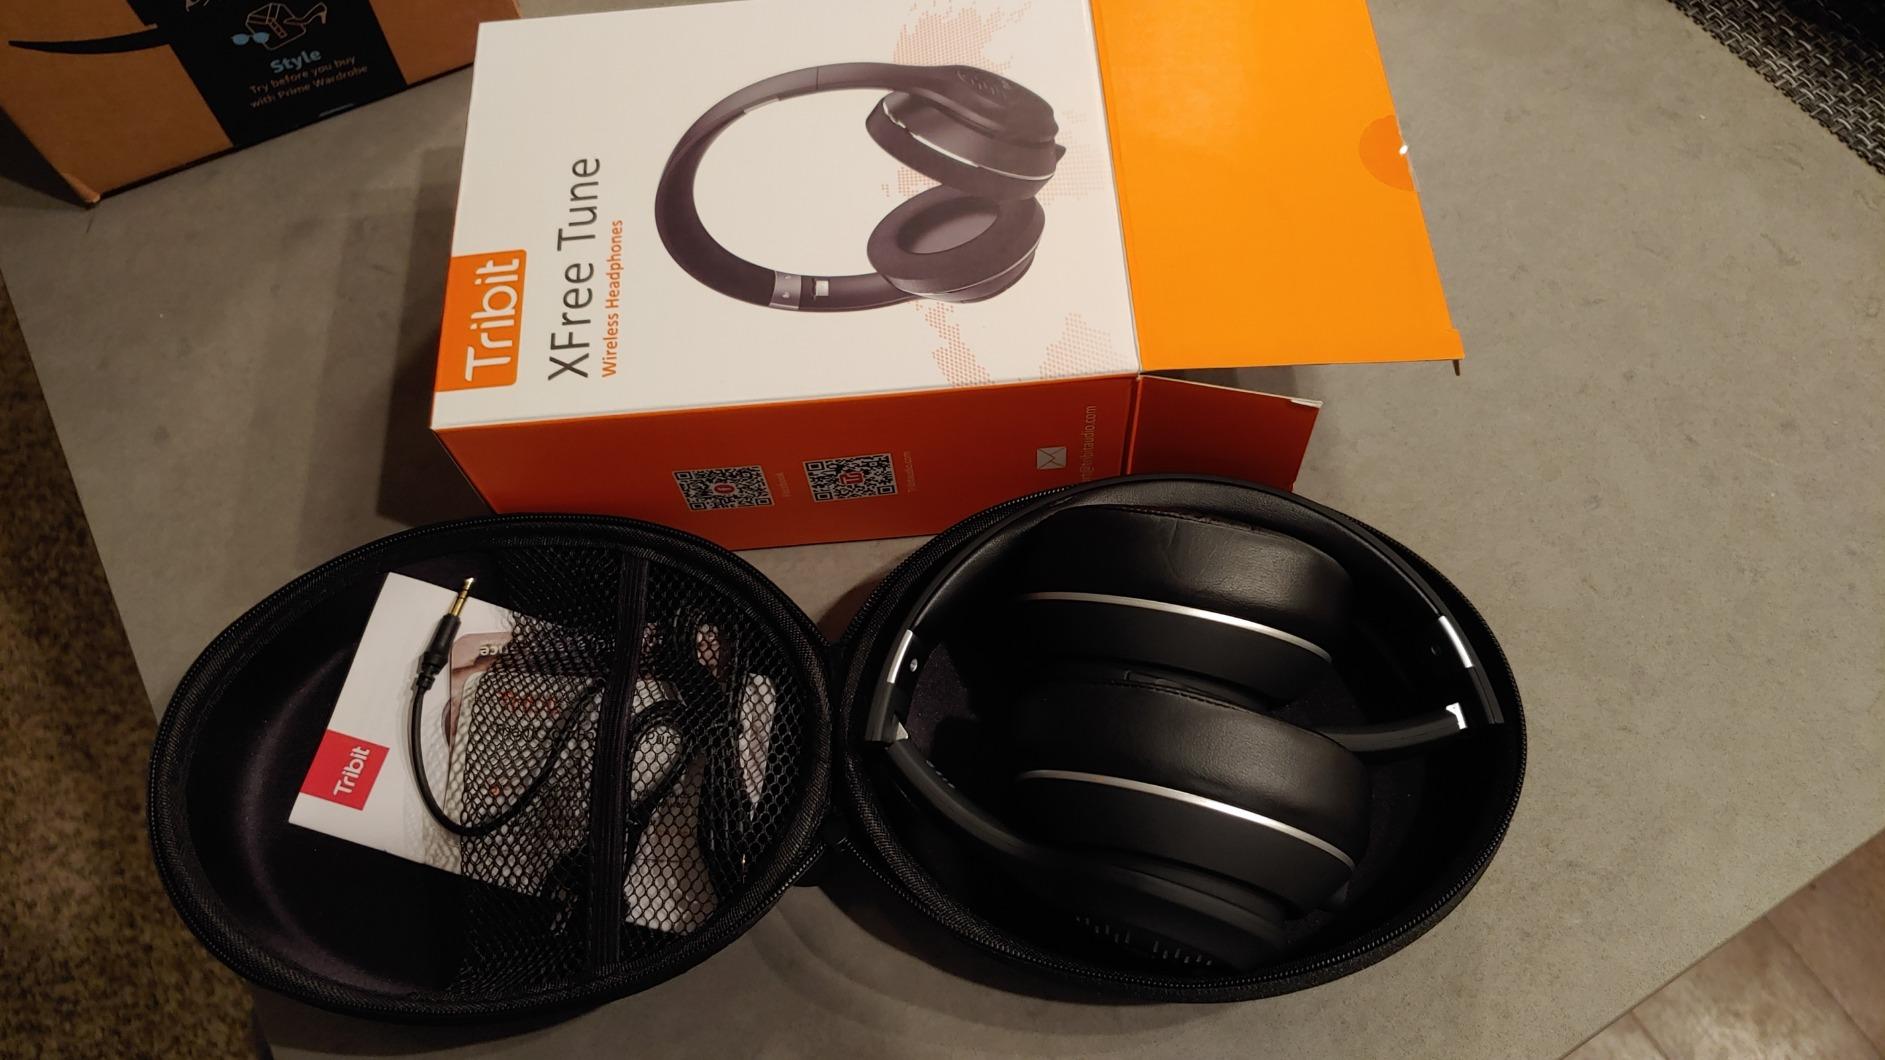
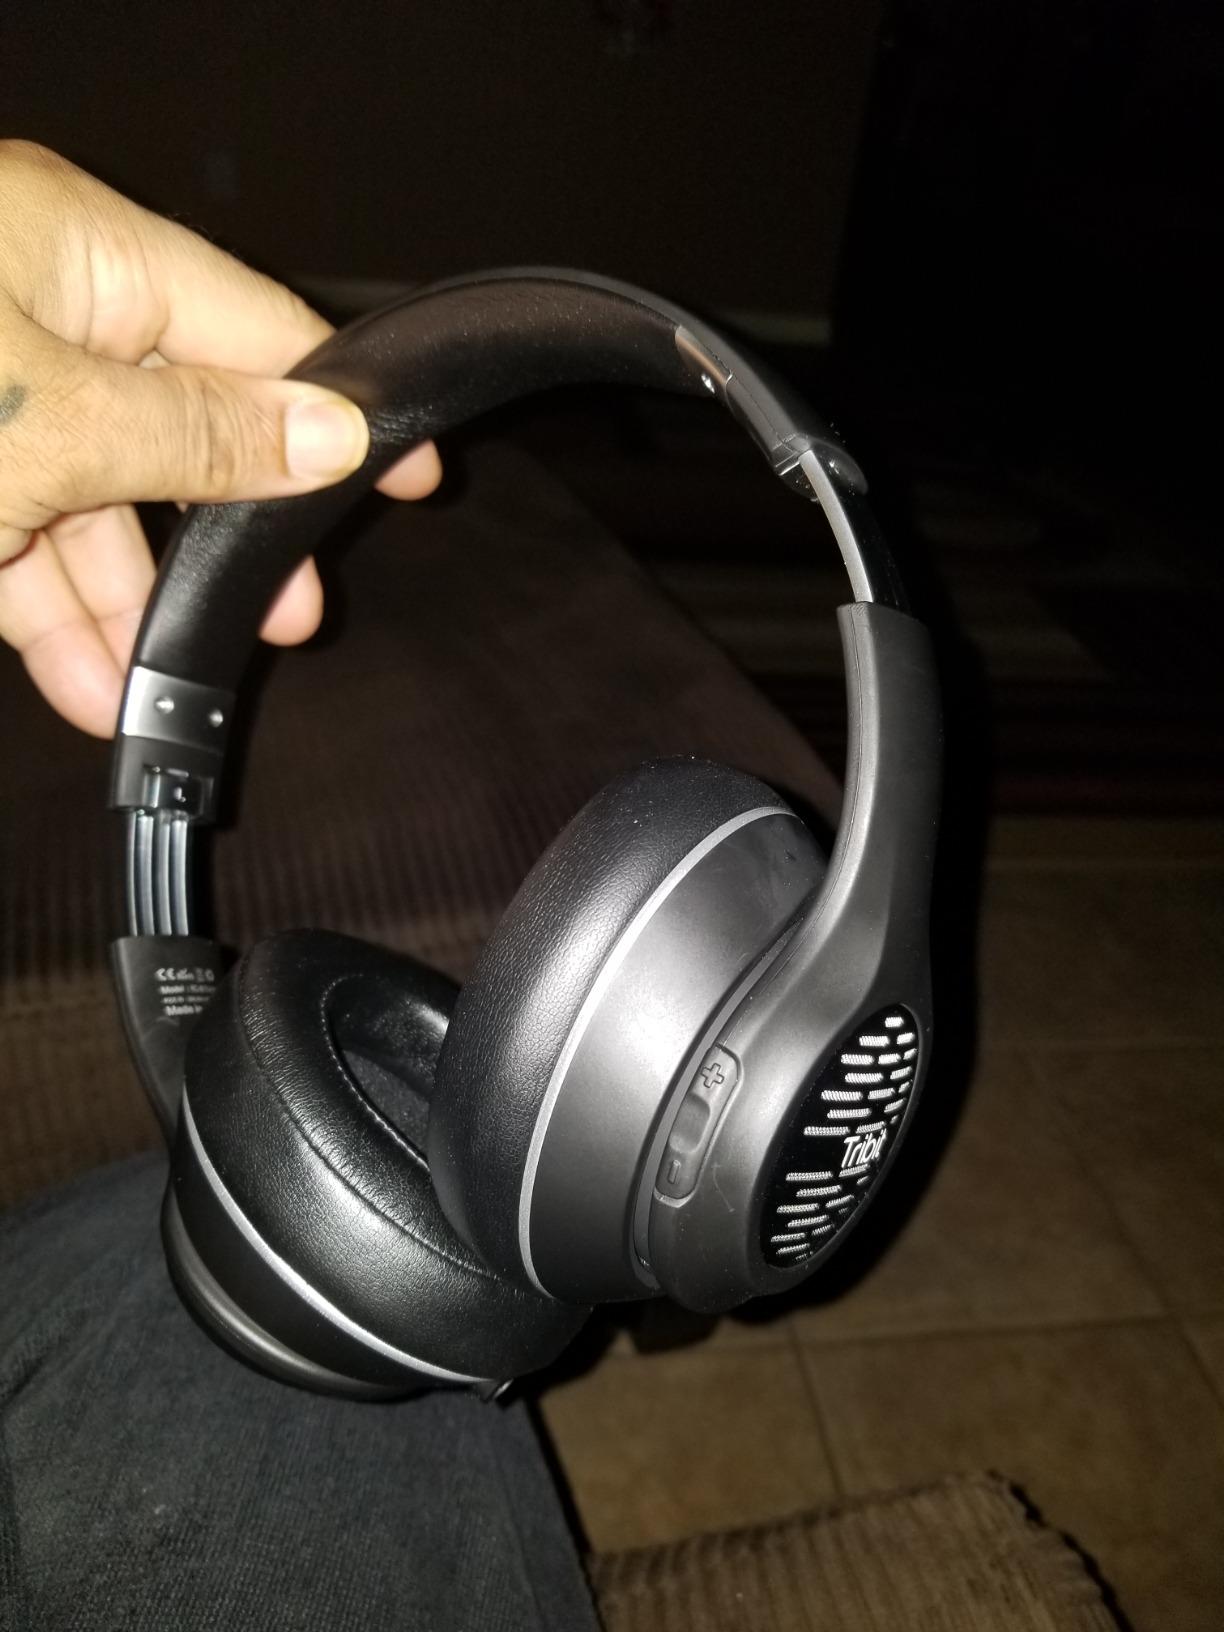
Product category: headphones
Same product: yes